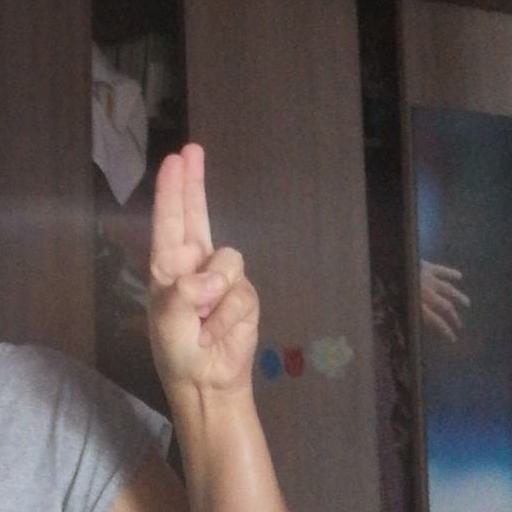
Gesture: two_up